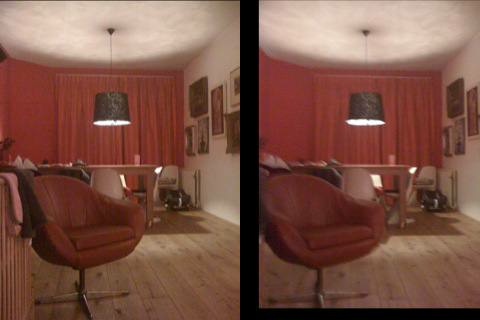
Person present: No